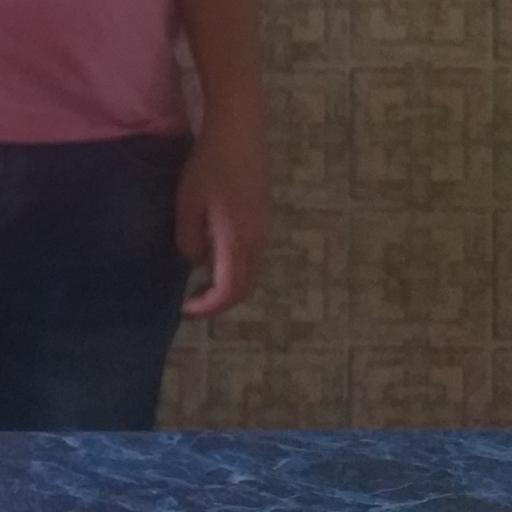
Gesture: no_gesture